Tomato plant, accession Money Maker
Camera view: tilt-top (135 deg); turntable rotation: 270 degrees
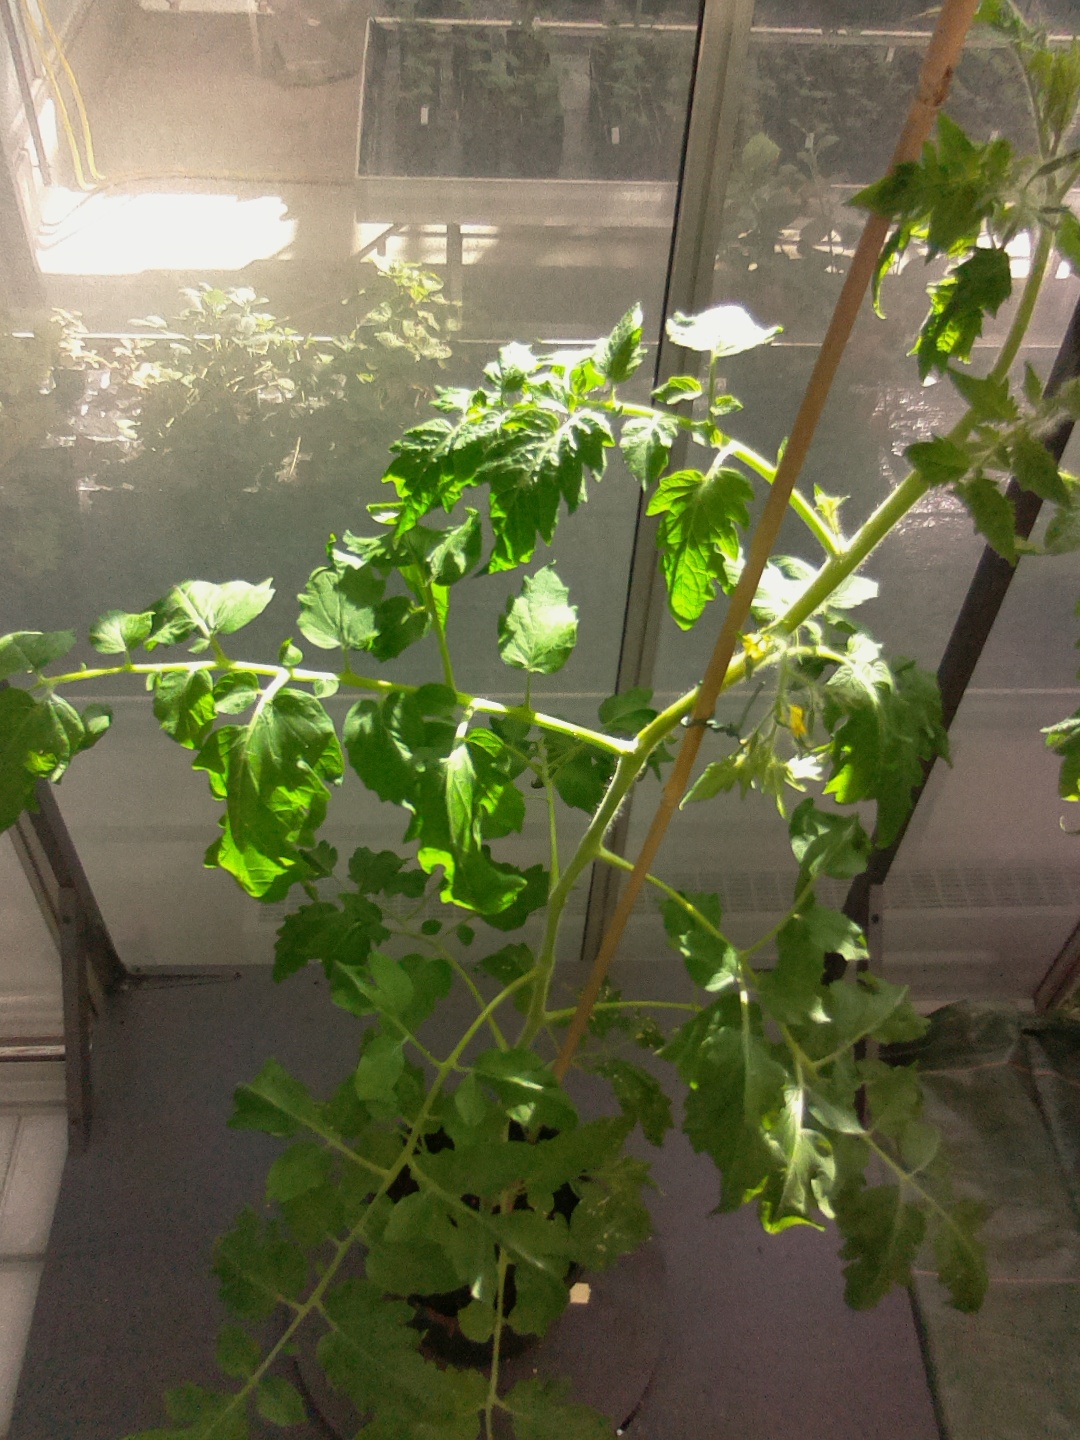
BBCH growth stage 62: 20%-30% of flowers open